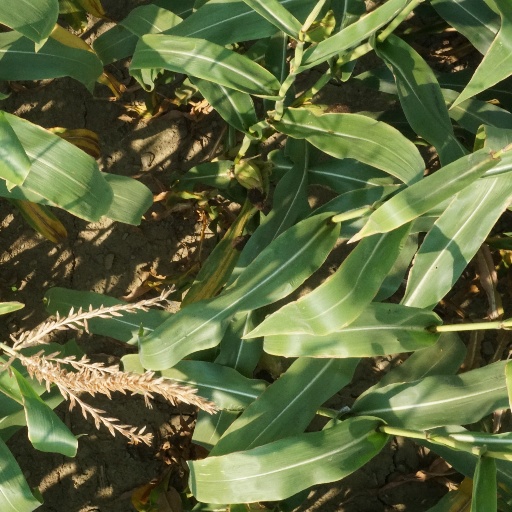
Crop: maize; corn